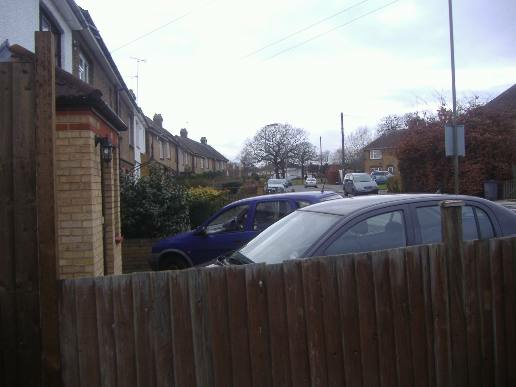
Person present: No